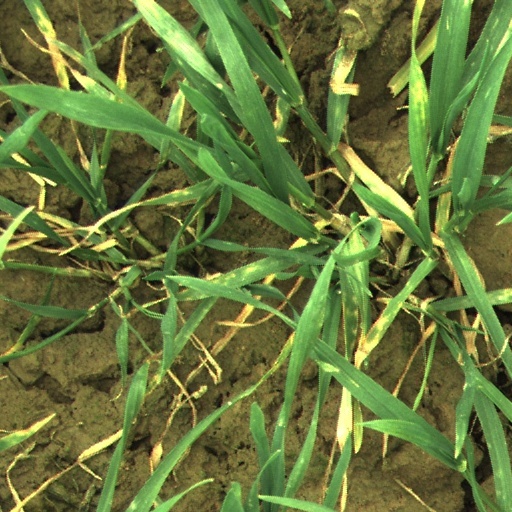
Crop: wheat